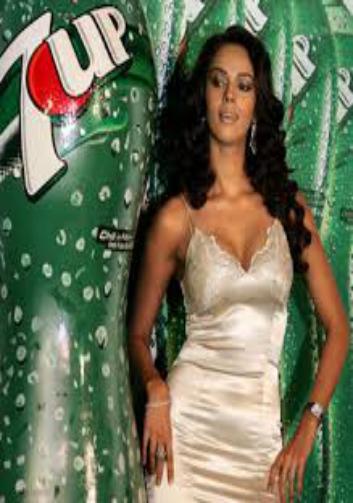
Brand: Cherry 7Up
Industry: Food